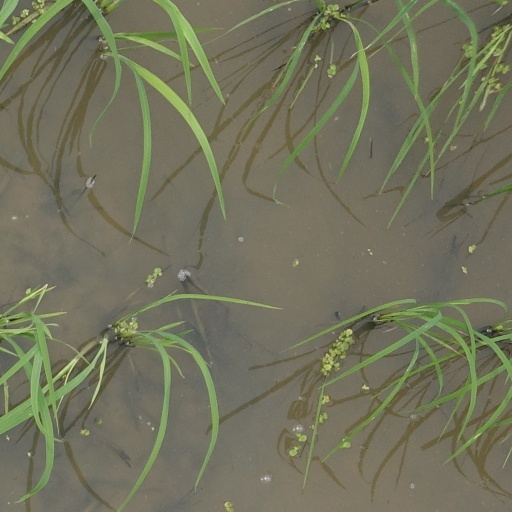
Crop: rice